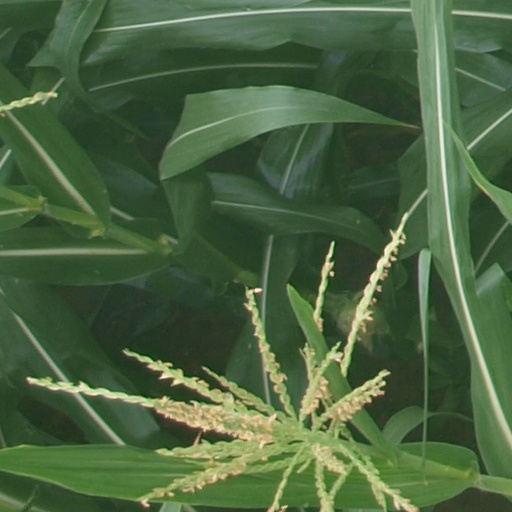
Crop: maize; corn